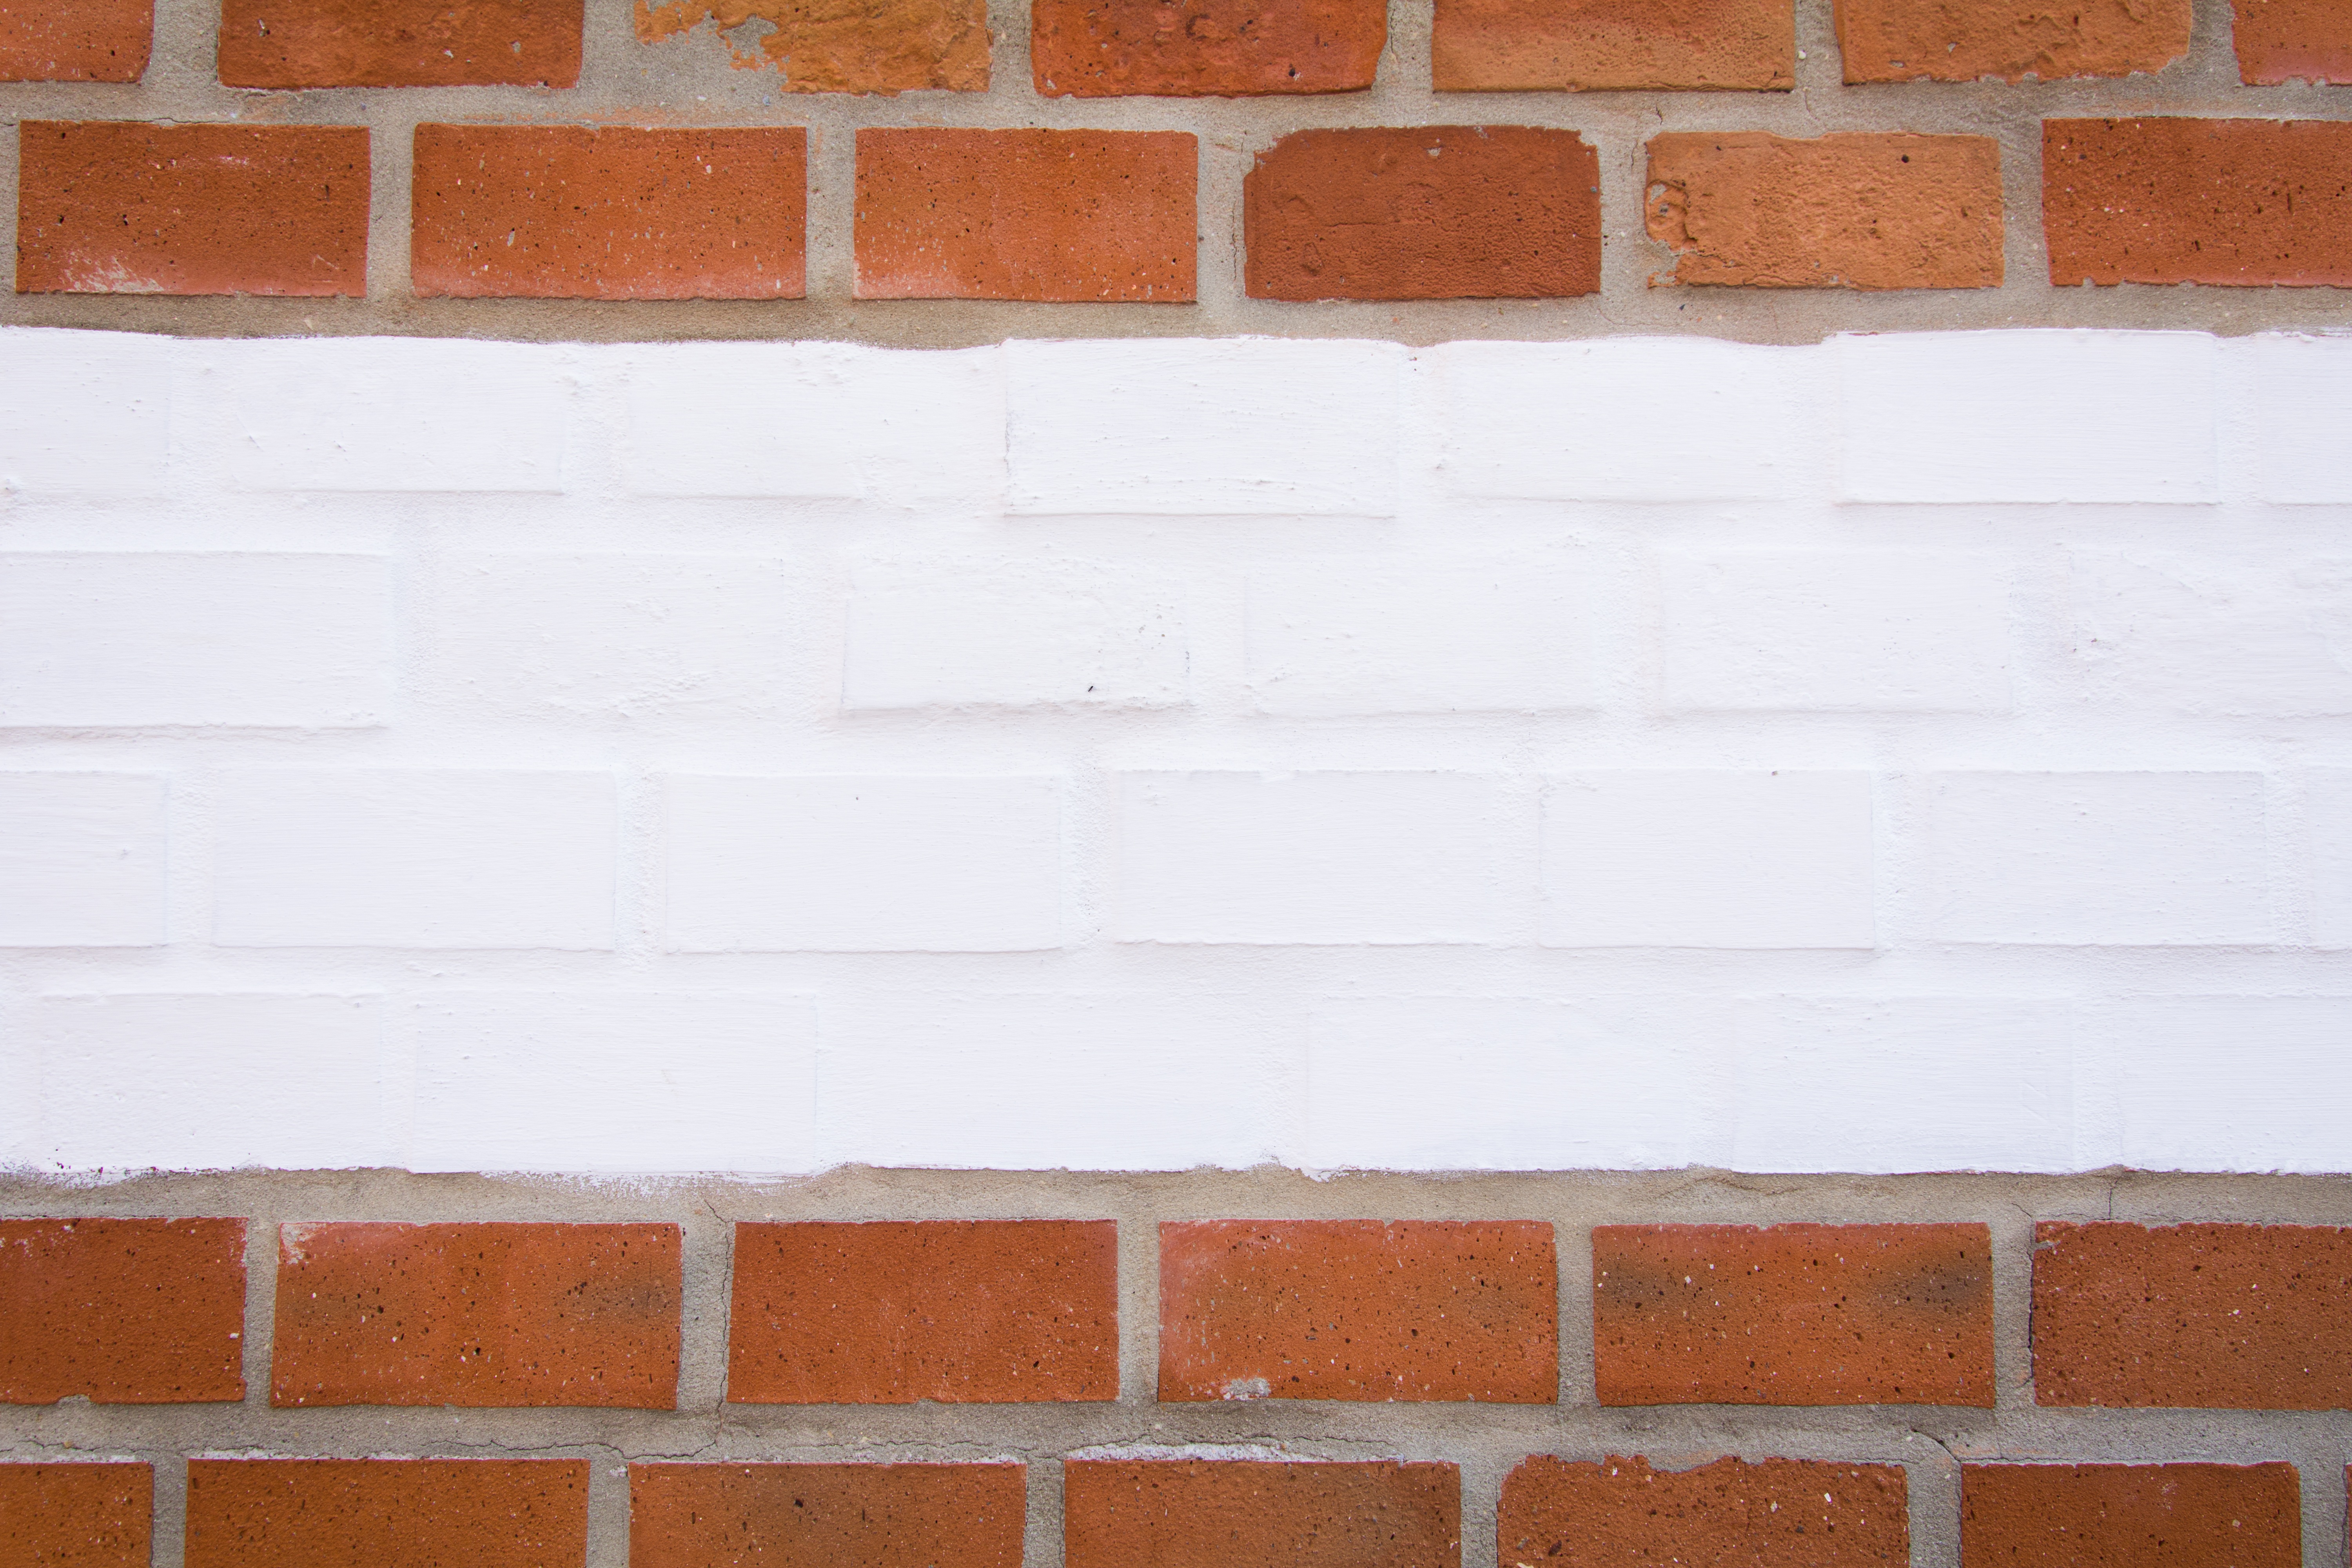
structure, white, floor, window, wall, red, tile, brick, material, brick wall, bricks, brickwork, molding, plaster, flooring